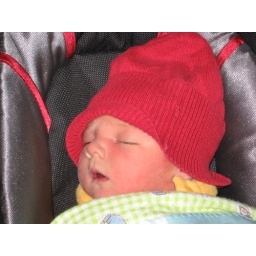
first trip in car seat to see dr. jeff (5 days old)